Lon Chaney

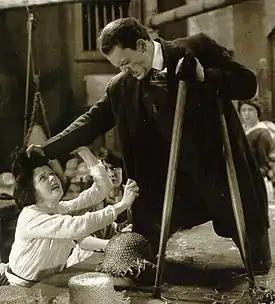
Ethel Grey Terry and Chaney in "The Penalty" (1920)

By 1917, Chaney was a prominent actor in the studio, but his salary did not reflect this status. When Chaney asked for a raise, studio executive William Sistrom replied, "You'll never be worth more than one hundred dollars a week." After leaving the studio, Chaney struggled for the first year as a character actor. It was not until he played a substantial role in William S. Hart's picture "Riddle Gawne" (1918) that Chaney's talents as a character actor were truly recognized by the industry.